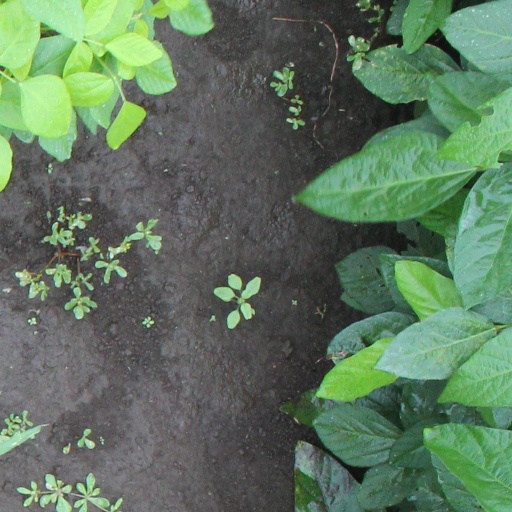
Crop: soybean